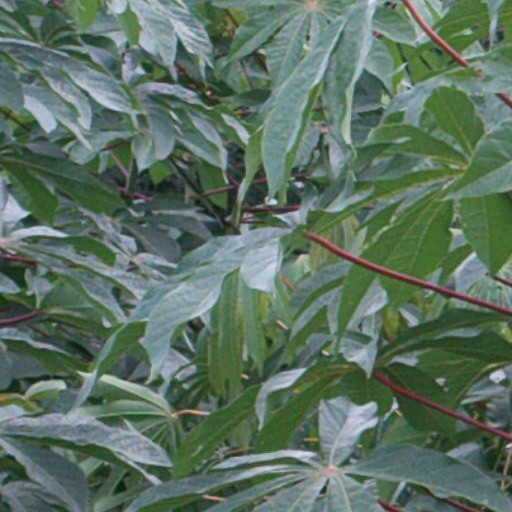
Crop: cassava